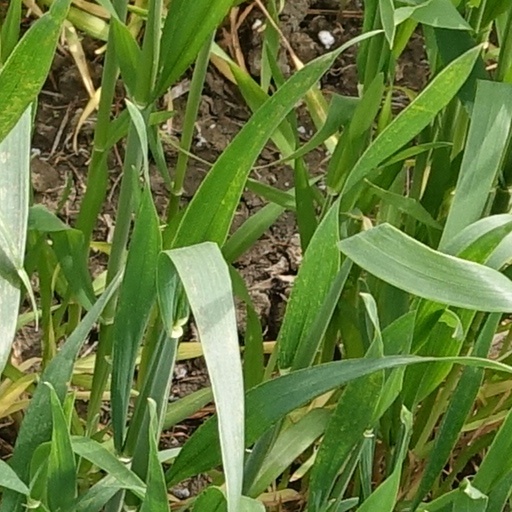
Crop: wheat